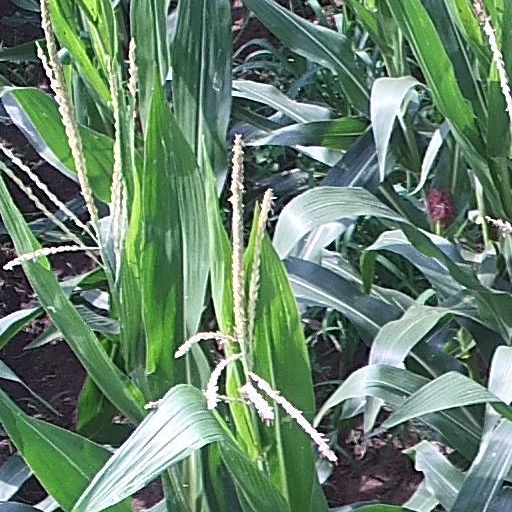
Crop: maize; corn